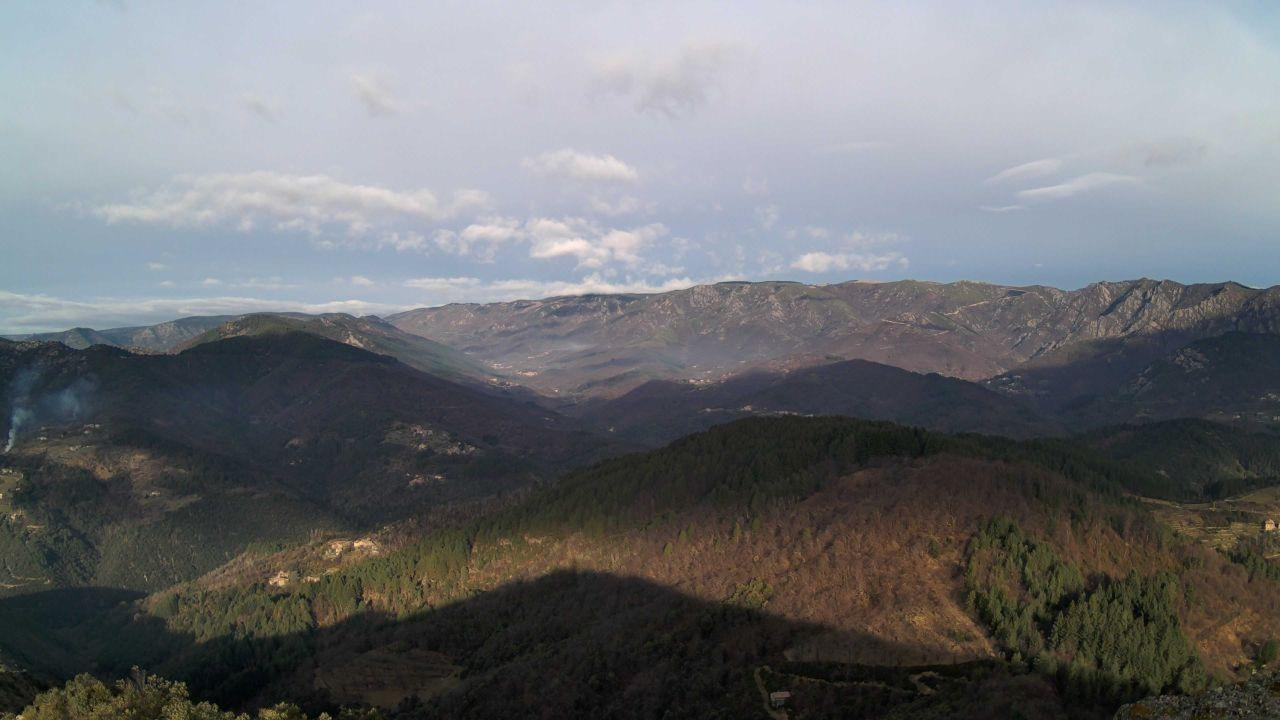
Fire: no
Smoke: yes